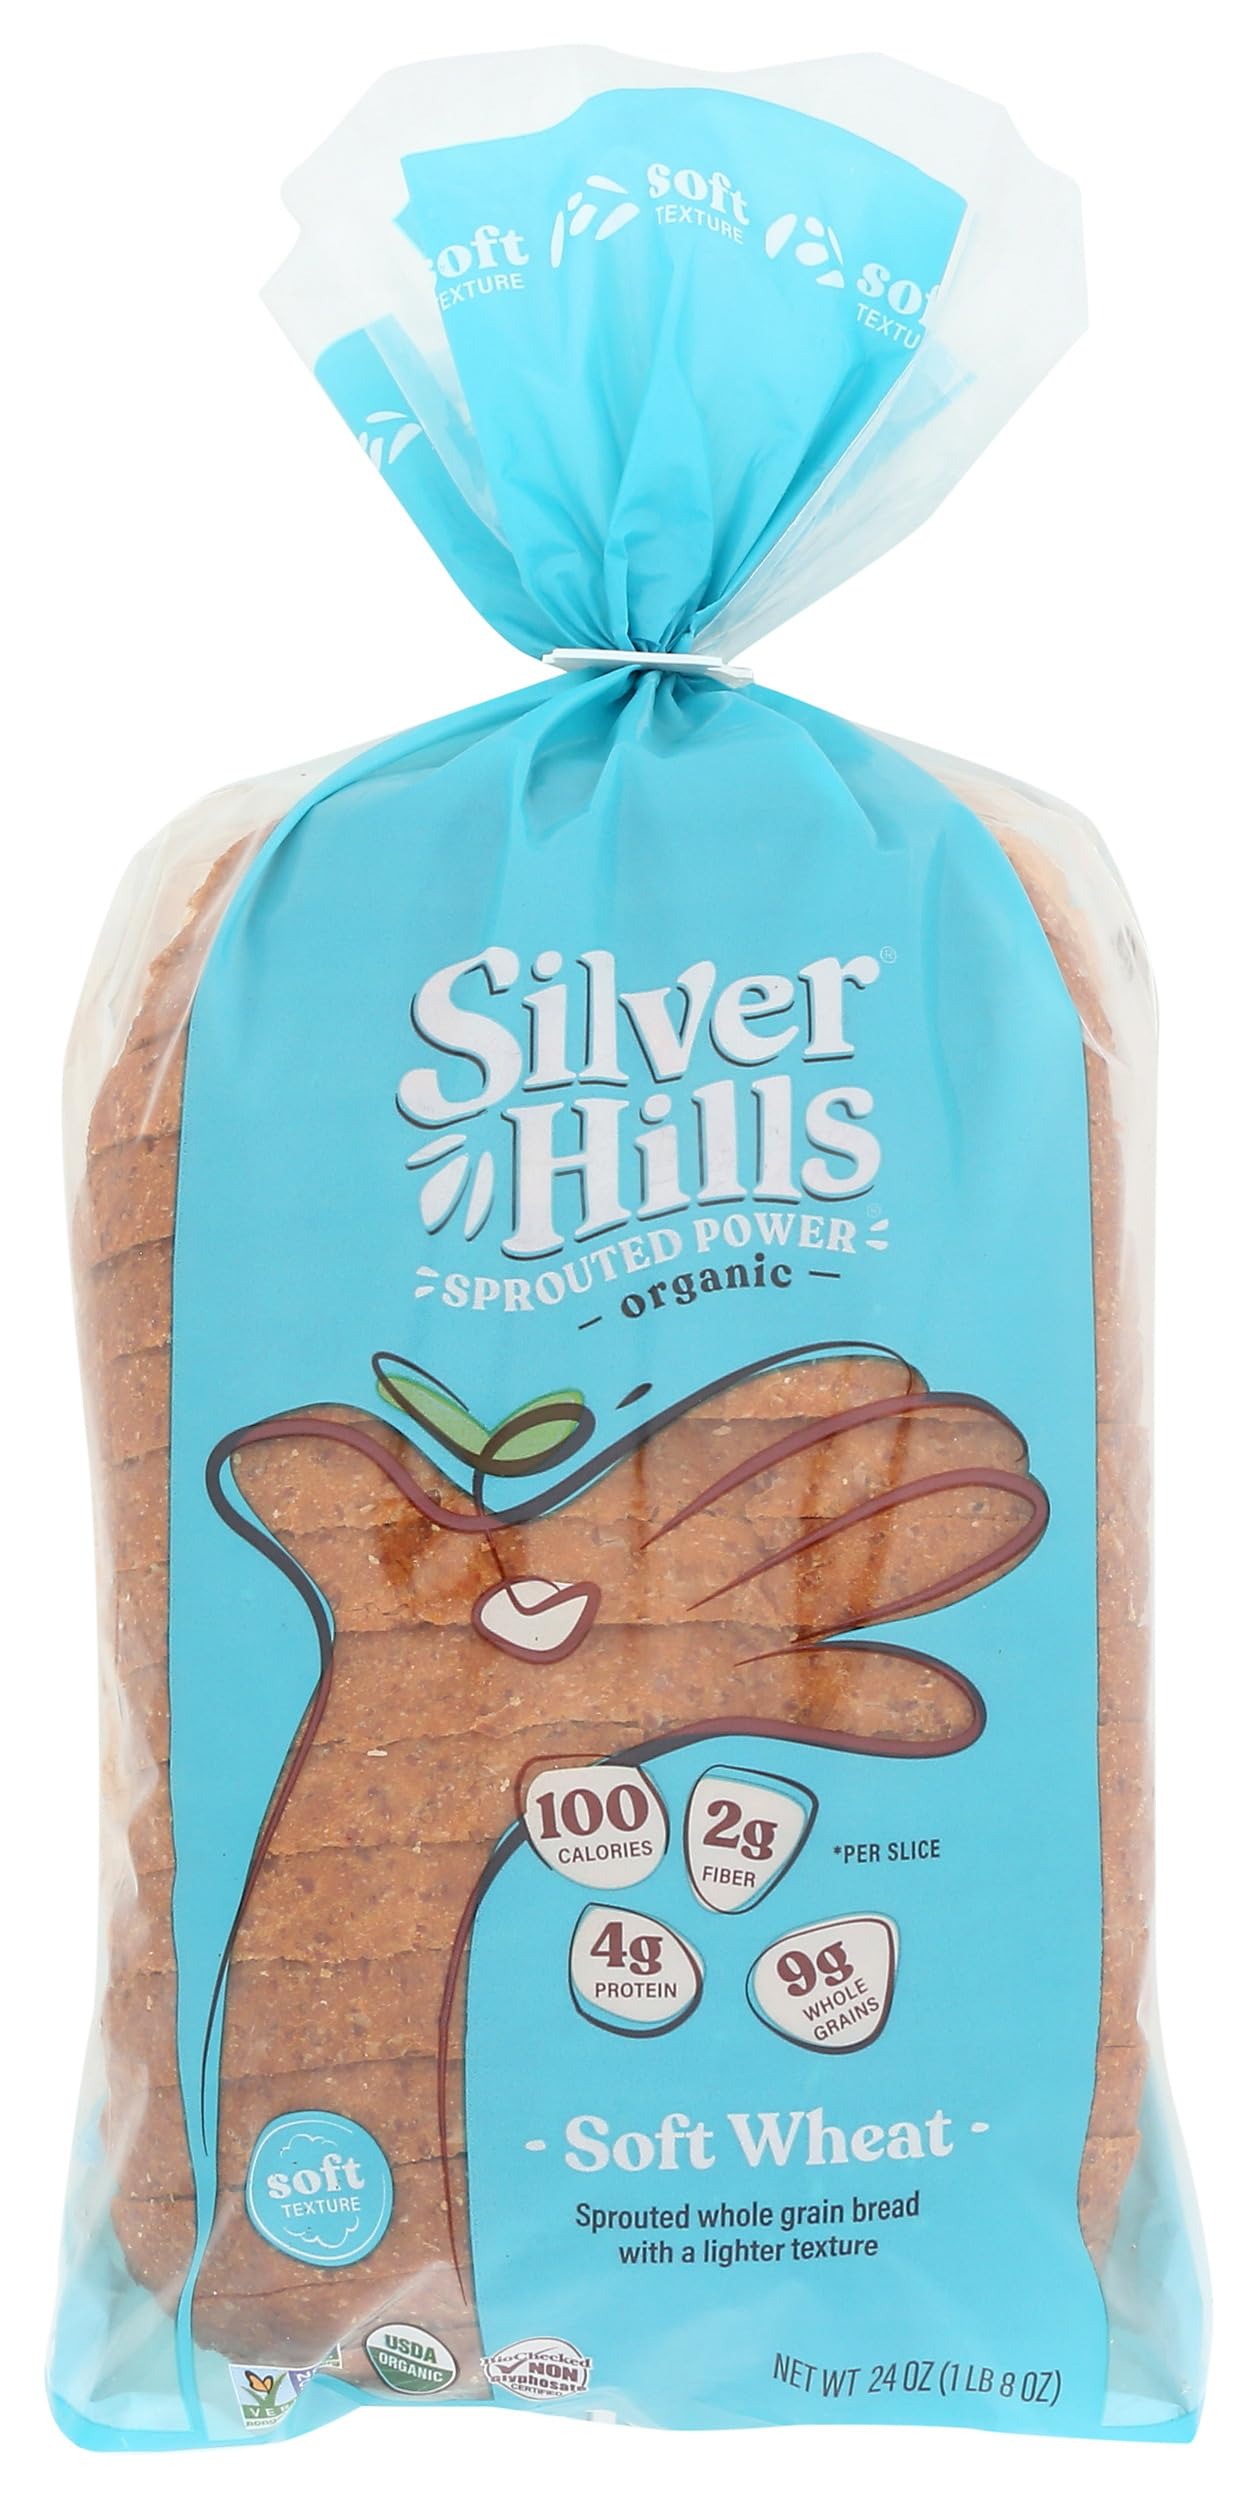
Item Name: SILVER HILLS BAKERY Organic Sprouted Soft Wheat Bread, 24 OZ
Bullet Point 1: No hydrogenated fats or high fructose corn syrup allowed in any food
Bullet Point 2: No bleached or bromated flour
Product Description: Grocery Frozen
Value: 24.0
Unit: Ounce

Price: 6.44